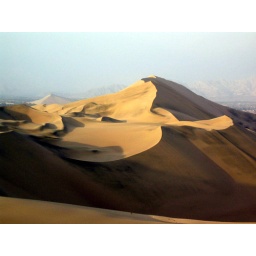
All the coast of Peru it's desertic. Here it's in the south, at 5 hours of bus to Lima.